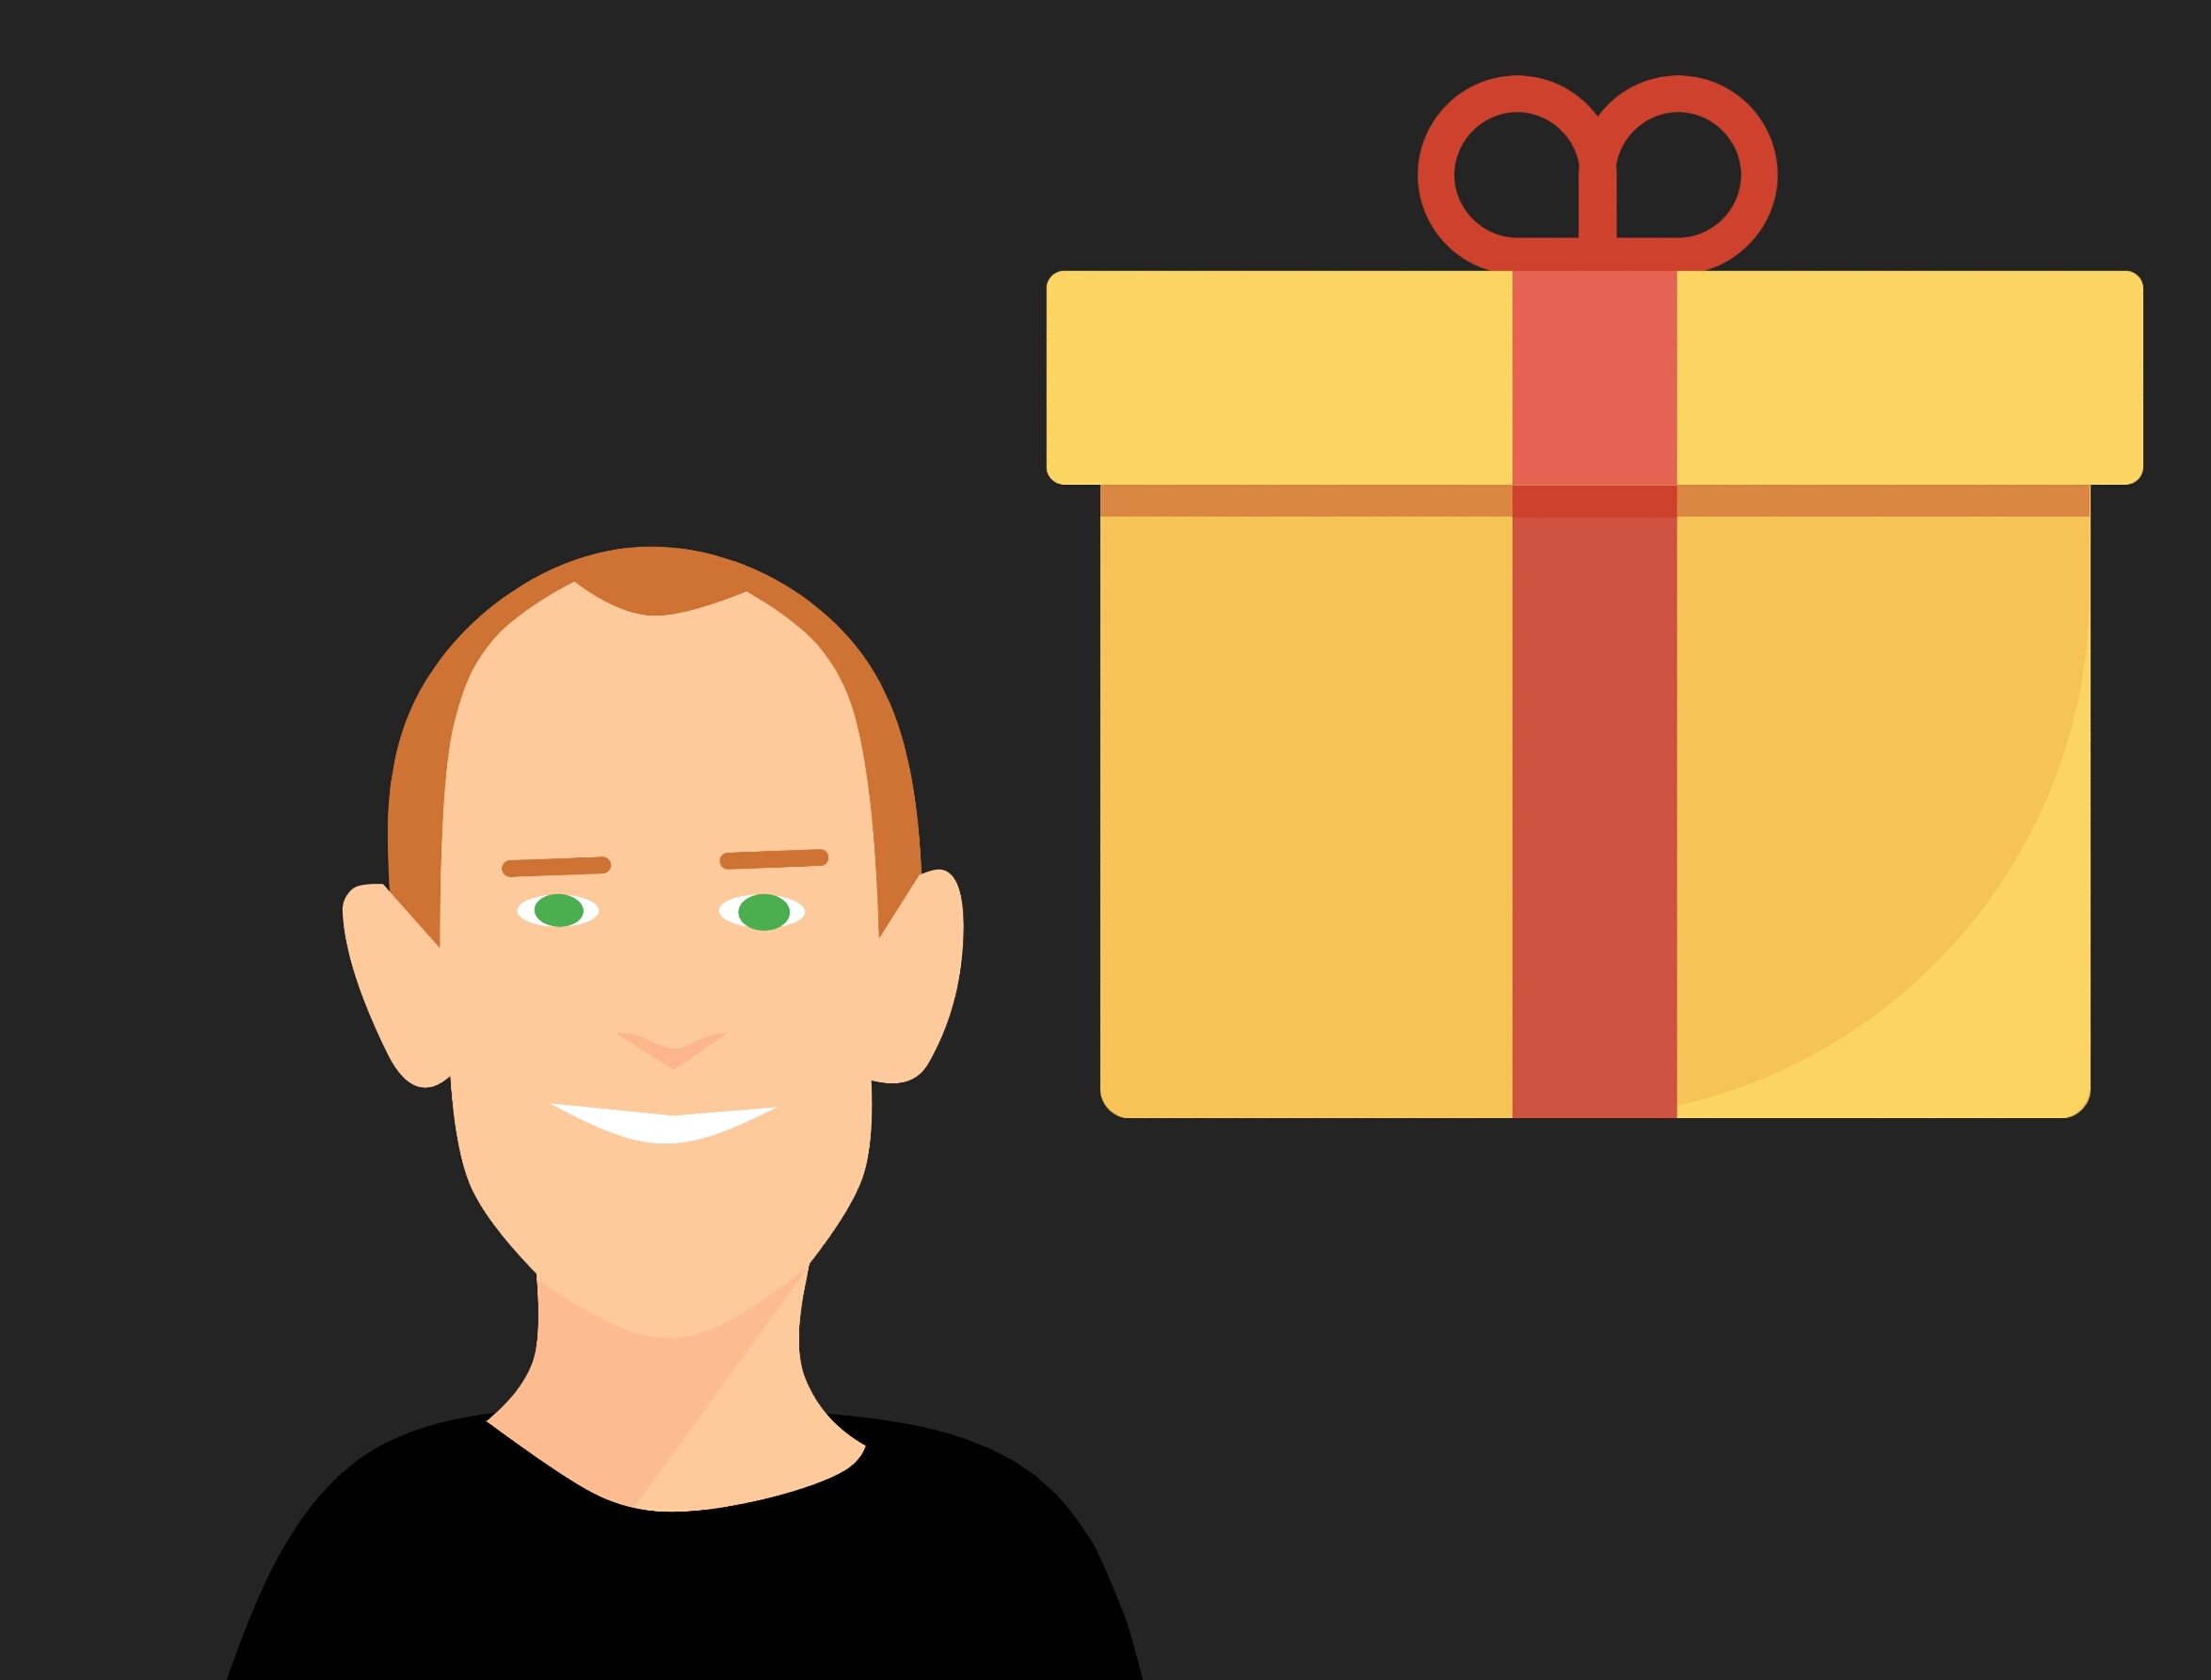
present, gift card, gifts, gift icon, ribbon, gift isolated, girl, give gift, prizes, happy, woman smile, teeth smile, people smiling, smiley face, smile icon, tooth, smile face, dentist, smiley, cartoon character, idea, face, facial expression, yellow, cartoon, nose, head, forehead, human behavior, orange, smile, cheek, human, communication, illustration, line, ear, font, conversation, clip art, art, happiness, computer wallpaper, child, graphic design, facial hair